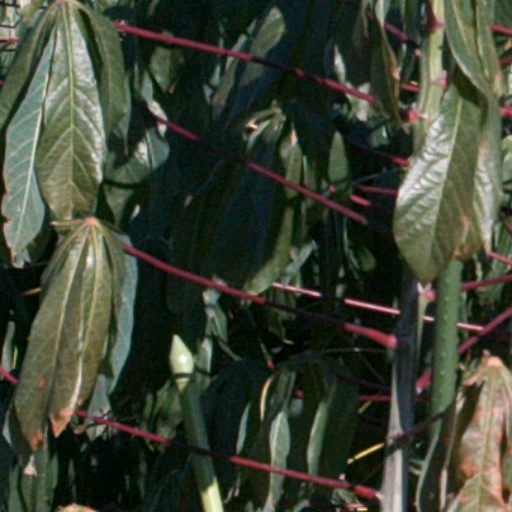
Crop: cassava